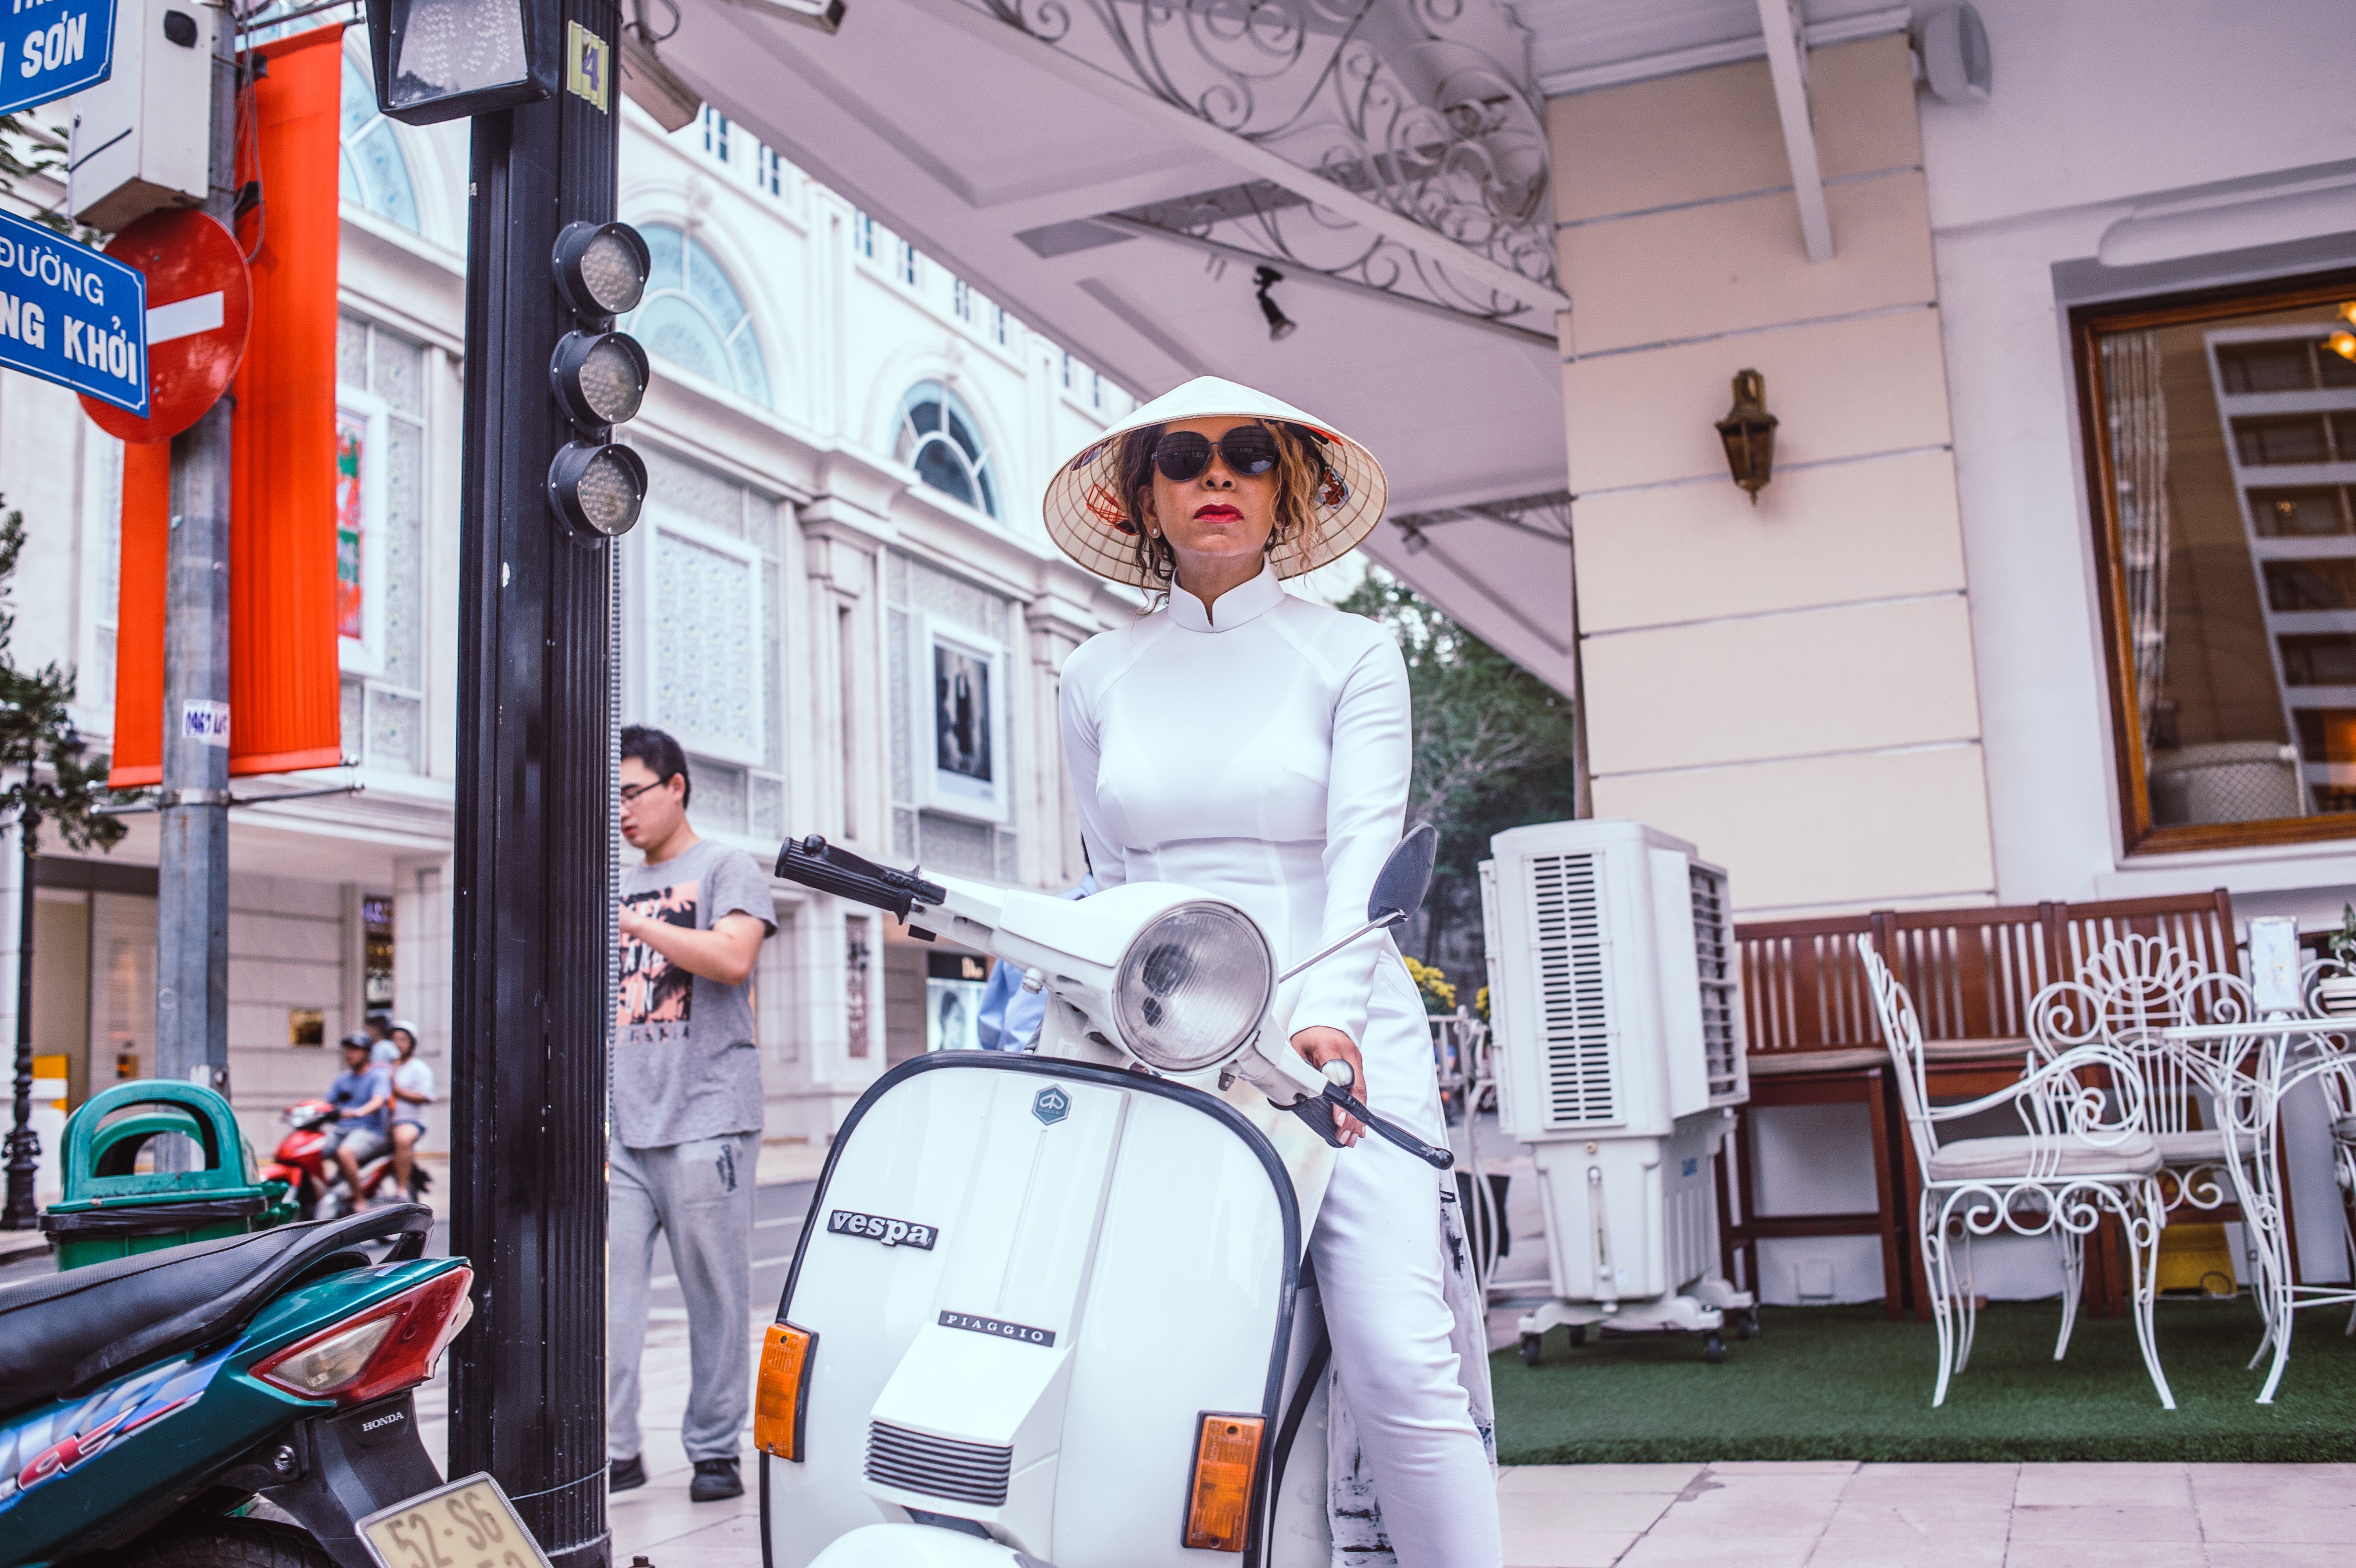
vehicle, street, costume, girl, product